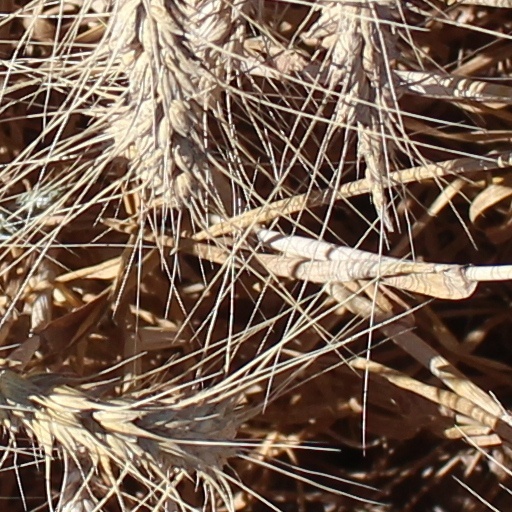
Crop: wheat